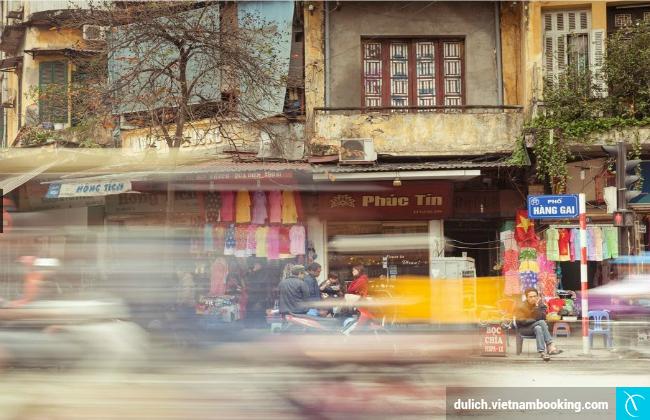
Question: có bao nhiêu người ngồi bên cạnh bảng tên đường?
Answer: có một người ngồi bên cạnh bảng tên đường